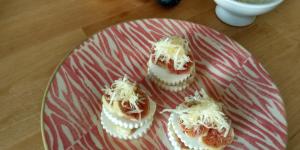
ensalada de higos con queso y miel